Dipped in Black

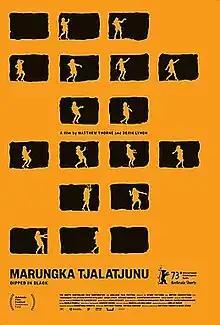

Marungka Tjalatjunu (Dipped in Black) is a 2022 Australian docu-fiction film, voiced entirely in Yankunytjatjara, an Aboriginal Australian language that is the first language of South Australian artist and performer Derik Lynch.